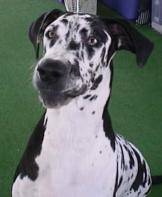
Label: dog